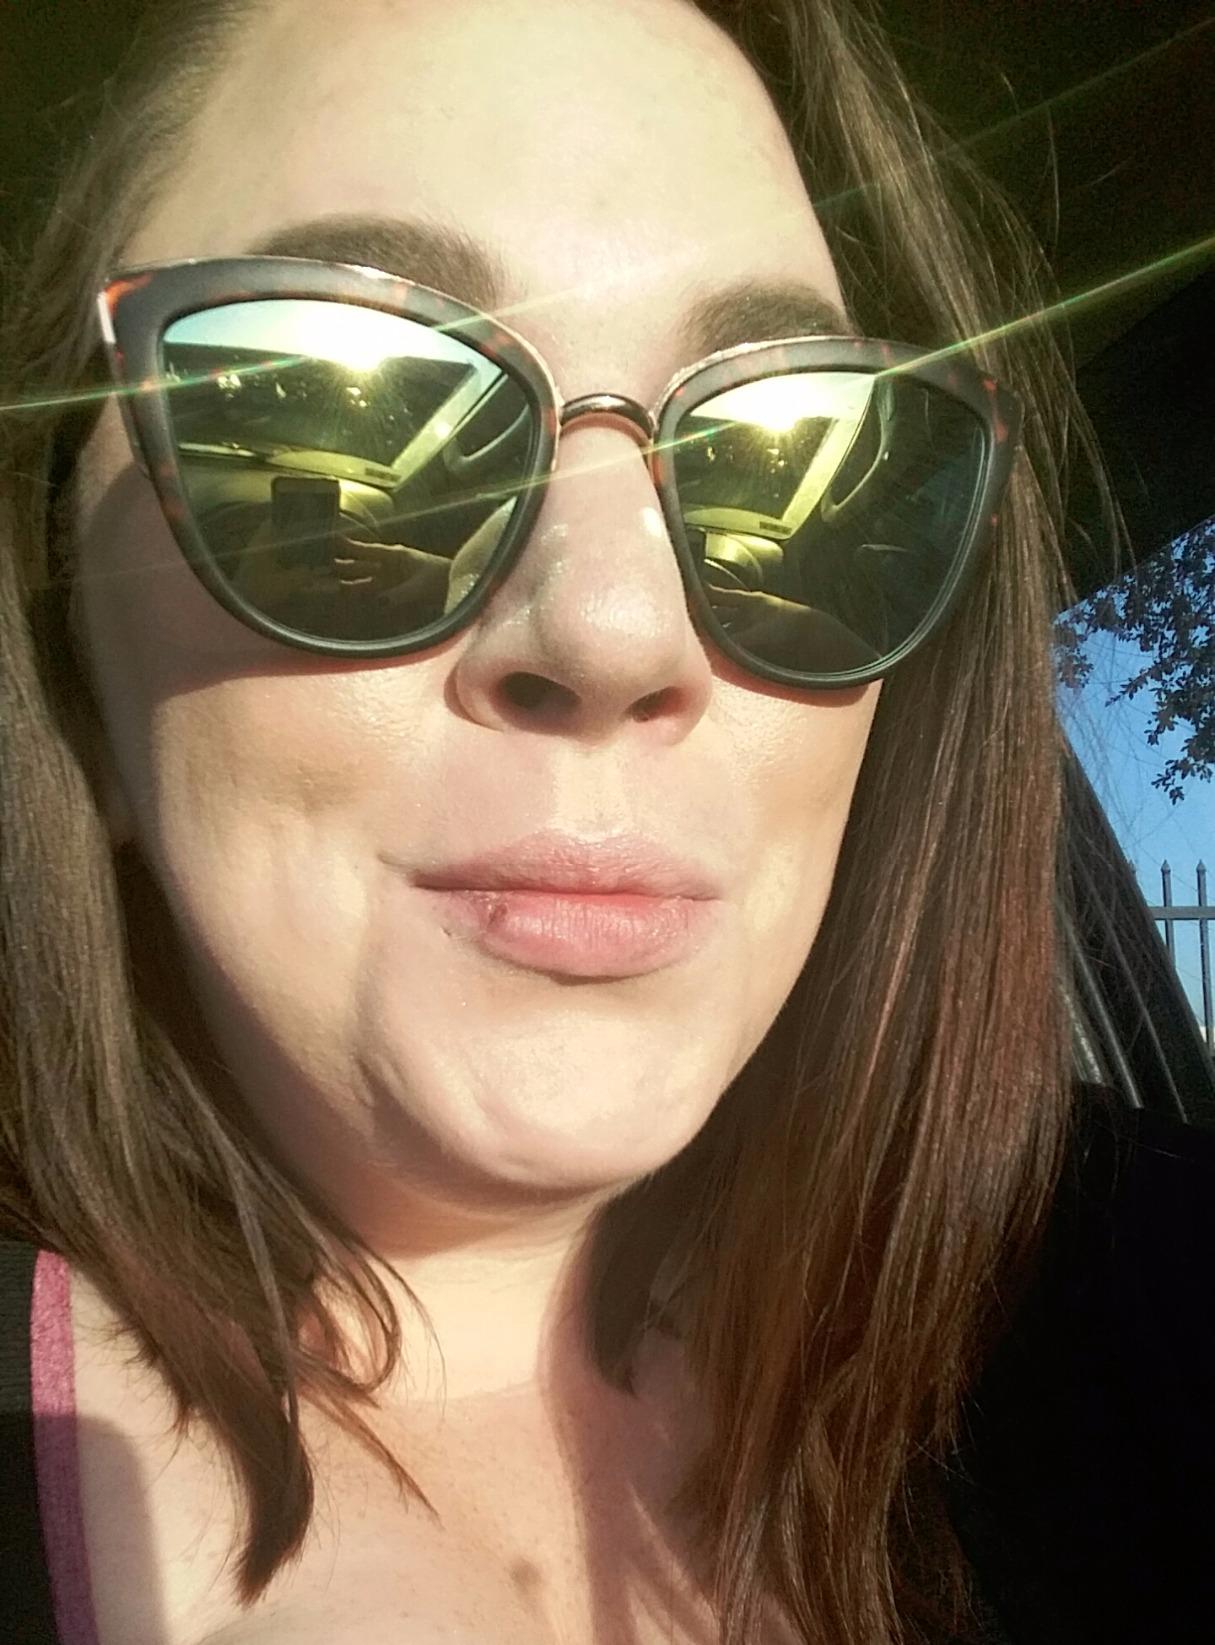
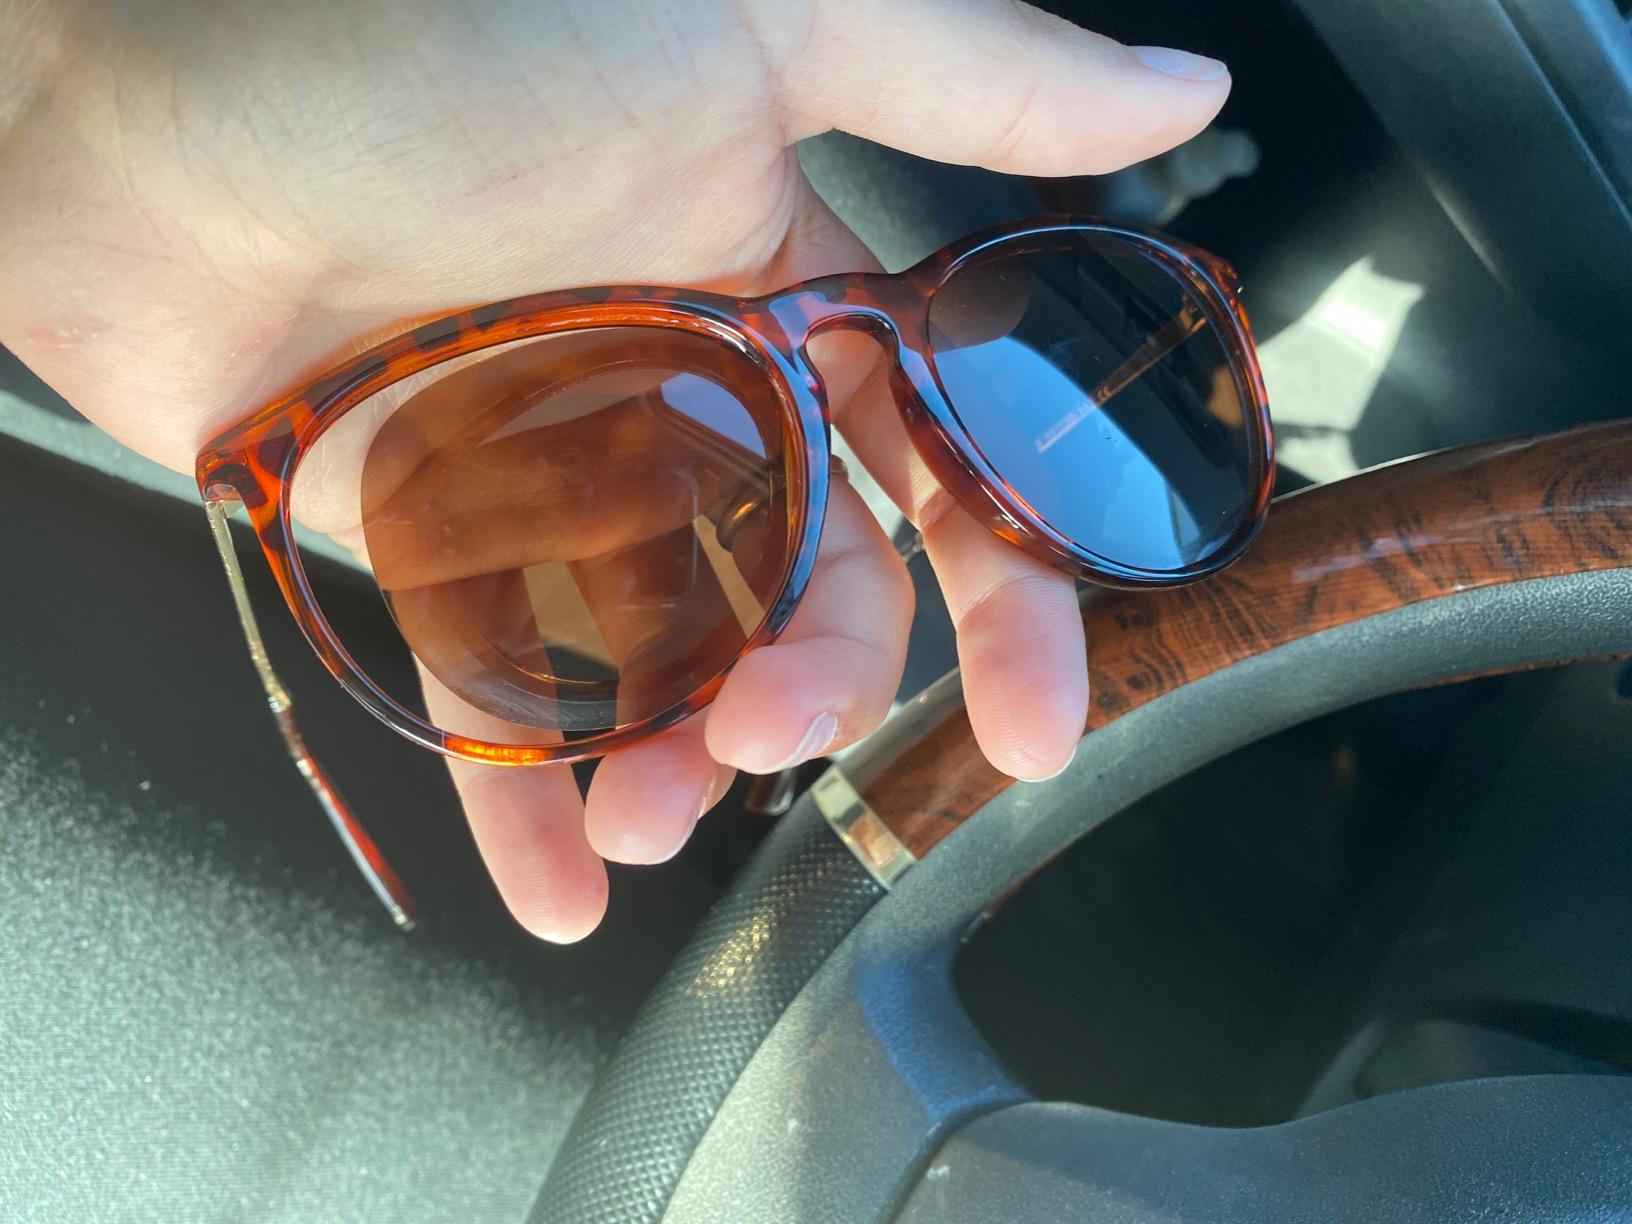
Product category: accessories_sunglasses
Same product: no